Dakota Johnson

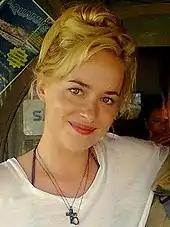

In 1999, Johnson made her film debut in "Crazy in Alabama", where she and her half-sister Stella Banderas played daughters to their real-life mother, Melanie Griffith. The film was directed by Antonio Banderas and was based on the 1993 novel by Mark Childress. In 2006, she was chosen as Miss Golden Globe, where she served as the first second-generation Miss Golden Globe in the Globes' history.